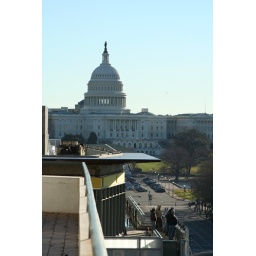
A view of the U.S. Capitol in Washington D.C., taken from my office building on Pennsylvania Avenue.